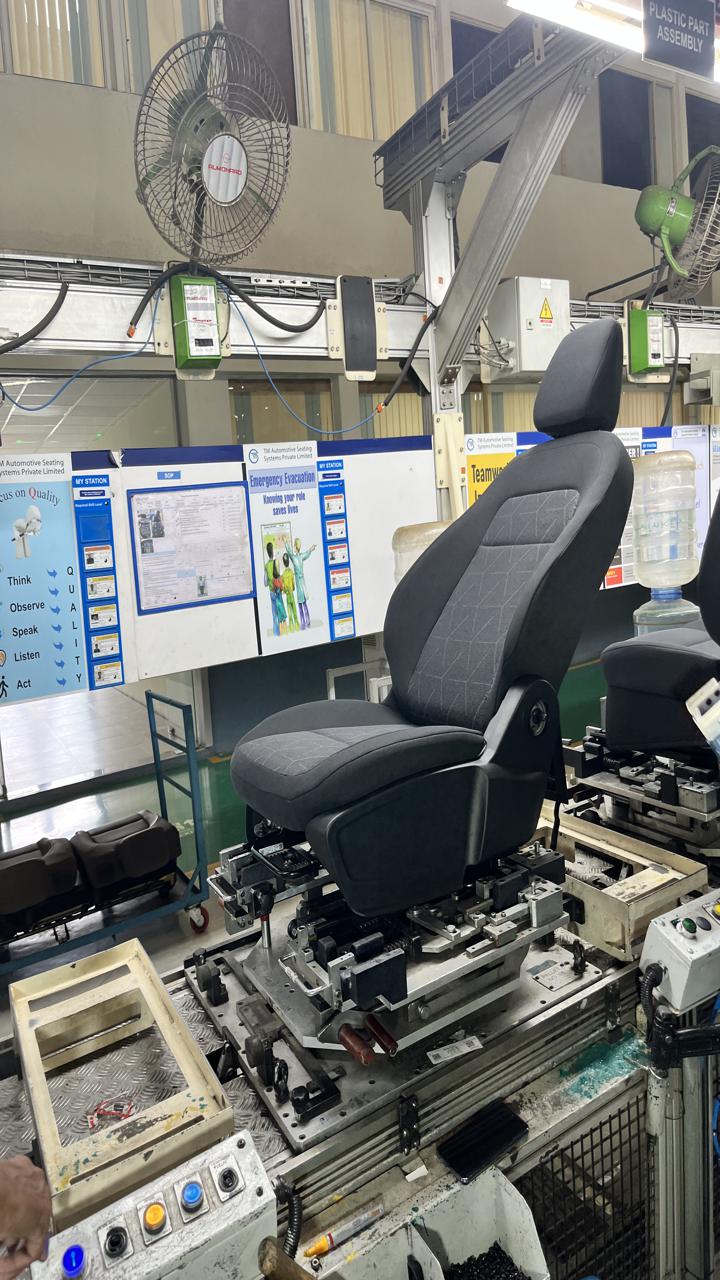
Label: No knob